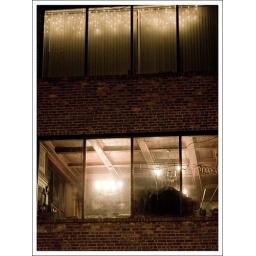
windows of a random building in williamsburg